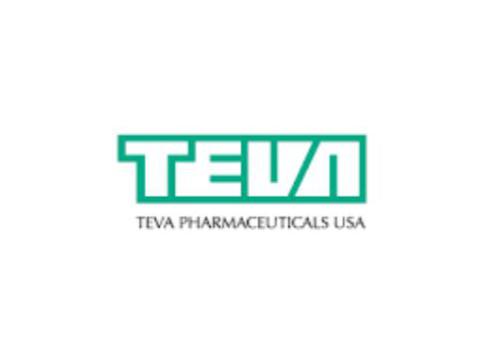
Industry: Others